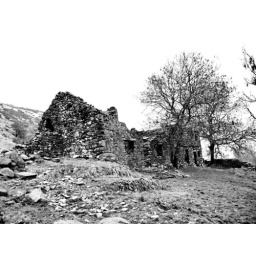
Ruined farm house at Cat Bank on the Broughton to Coniston road in the English Lake District.